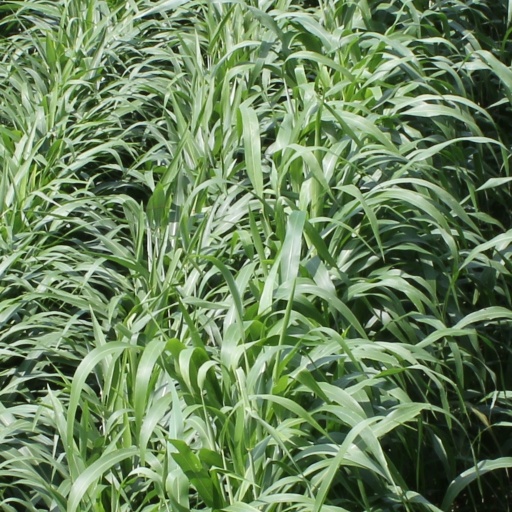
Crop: sorghum